Inglesby

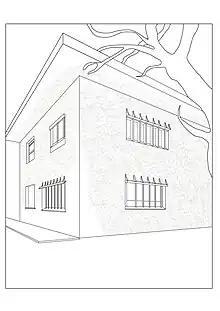
Corner shot

The porch led into a hallway which divided the building and acted as a central spine and provided internal axial circulation and contained a wooden staircase which provided access to the bedrooms and bathrooms. The living space consisted of a dining and living room opening off the hall. Sliding doors allowed this space to be split into two separate rooms or opened into one large space which inhabited the entire front of the house. There were few interior walls in the Francis house, which incorporated the idea of open plan living. Furthermore, Inglesby had low ceilings with wide hallways and rooms, which emphasised the feeling of spaciousness and width, as each space sprawled across the wooden floors. Desbrowe-Annear also introduced the idea of built-in furniture and robes to Australian architecture. This meant less furniture was needed, removing clutter from the room and emphasising the extensive open spaces.